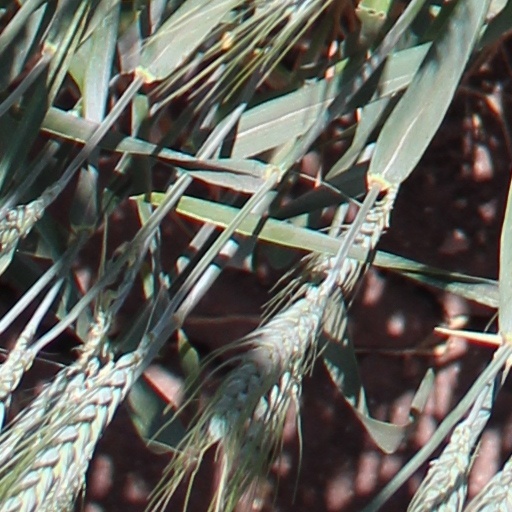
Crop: wheat